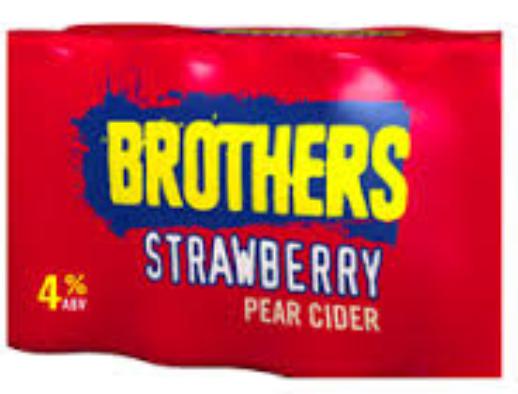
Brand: Brothers Cider
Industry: Food